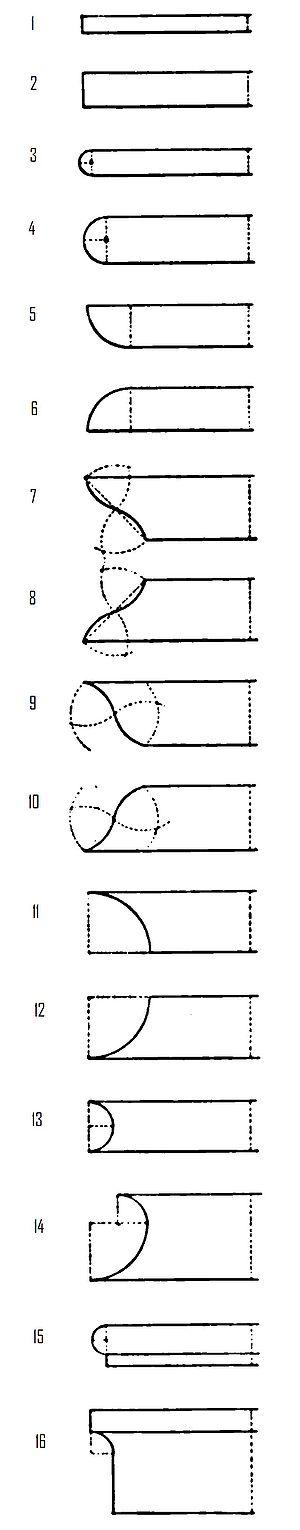
Une moulure, dans le domaine des beaux-arts et de la décoration, est un élément d'ornementation allongé en saillie et en creux placé sur le nu d'une surface. Constituant la modénature, elle a un rôle à la fois fonctionnel et décoratif : elle cache un « joint de construction » et elle produit par ces sailles et ces creux une ligne de la composition et des ombres portées à l'origine d'effets de lumière.